George Walton Academy

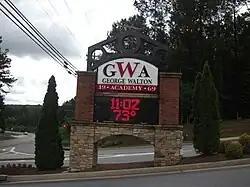
North entrance to George Walton Academy in 2012

George Walton Academy (GWA) is a K3 (preschool) through twelfth grade private school in Monroe, Georgia. It was established in 1969 as a segregation academy in response to school integration in the United States. It is now a college preparatory school.